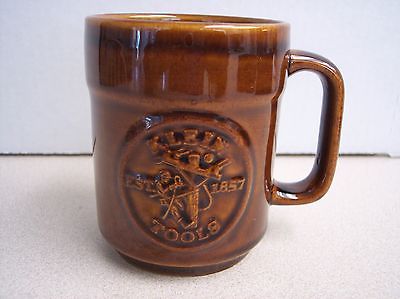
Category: mug